The Picture of Dorian Gray (1945 film)

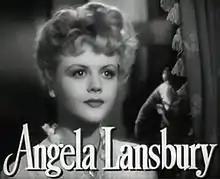
Angela Lansbury as Sibyl Vane

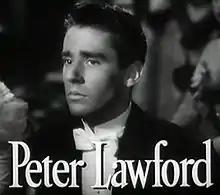
Peter Lawford as David Stone

Years later, Dorian is 40 but still looks 22. London society is awestruck at his unchanging appearance. The portrait has remained locked away, with Gray holding the only key. Over the years, the portrait of the young, handsome, Dorian Gray has warped into a hideous, demon-like creature reflecting his many sins. When Hallward sees his painting, Gray murders his friend and seals his body in the school room next to the portrait, then blackmails his friend, Allen Campbell, to dispose of Hallward's body. Campbell, distraught at his role in destroying Hallward's corpse, commits suicide.